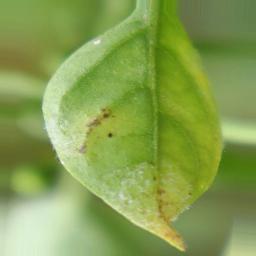
Label: powdery mildew